European water vole

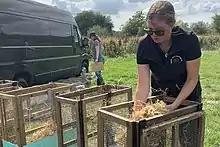
'Release pens' being set up for water voles that had been bred in captivity set to be released to bolster the numbers of a colony in Ringwood, Hampshire

On 26 February 2008, the U.K. Government announced full legal protection for water voles would be introduced from 6 April 2008.